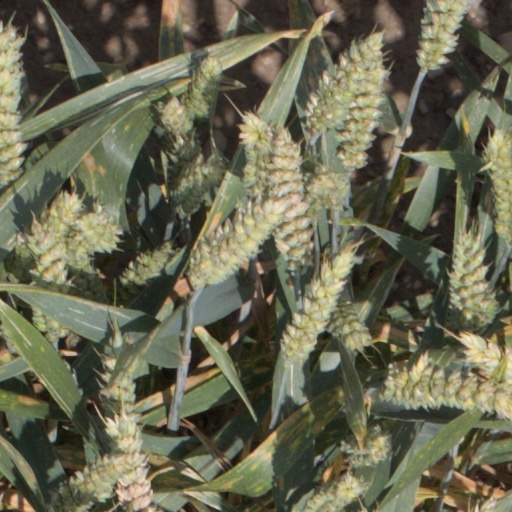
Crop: wheat